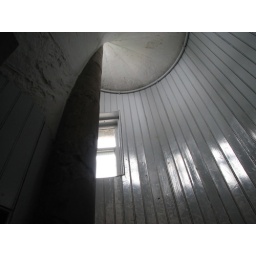
This was taken in Lanarch Castle, NZ. I thought the window reflection down the wall was intriguing.